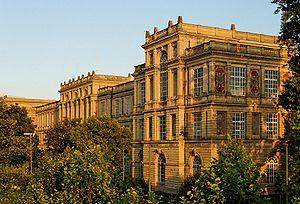
L'académie publique des beaux-arts de Düsseldorf est une académie des beaux-arts située à Düsseldorf, en Allemagne, et héritière d'un long passé historique.